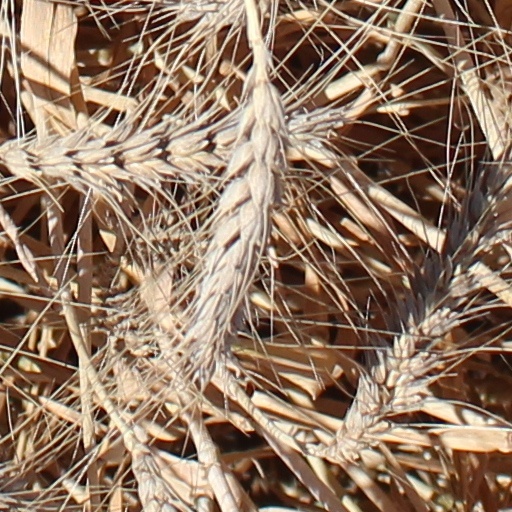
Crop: wheat